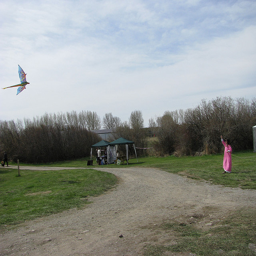
A woman in pink flying a kite over a green field.
A person flies a kite on a grassy field.
A woman is flying a kite in a field.
Woman in a long pink robe flying a kite near a dirt road.
an image of a woman playing with a kite